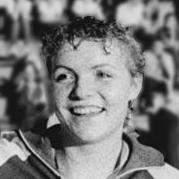
Age: 19